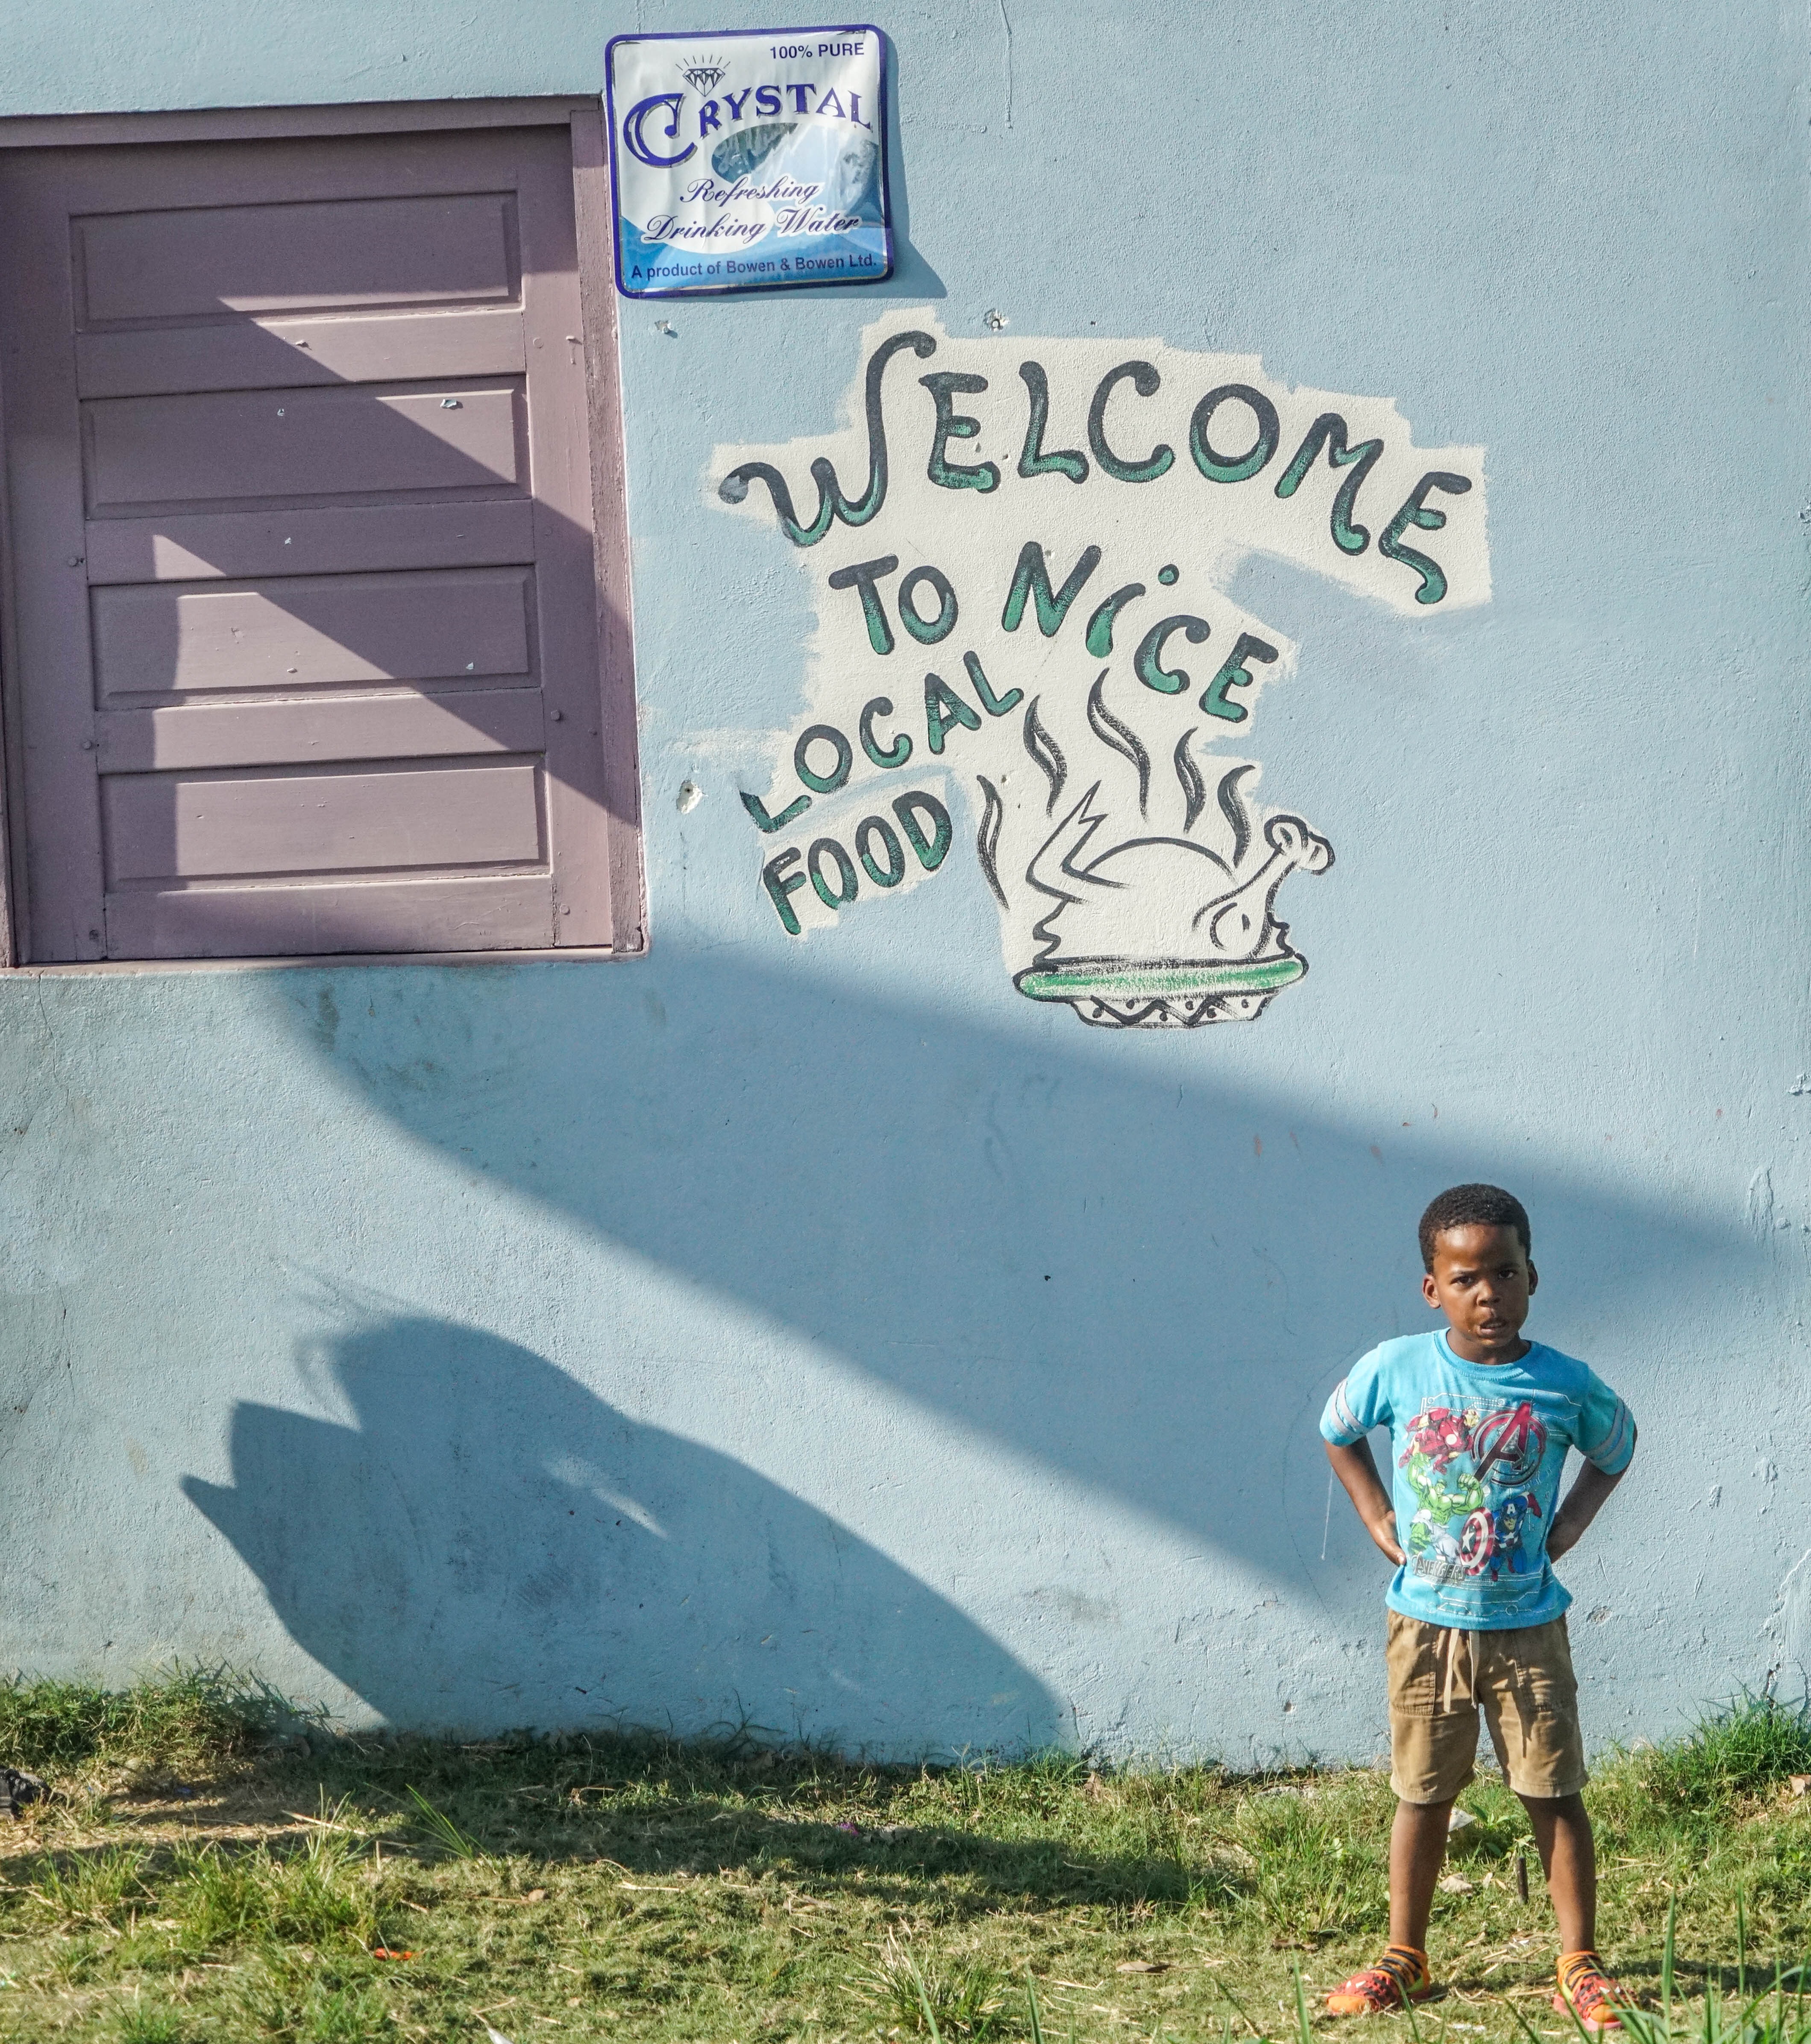
person, people, boy, wall, advertising, store, young, blue, graffiti, posing, art, diversity, mural, belize